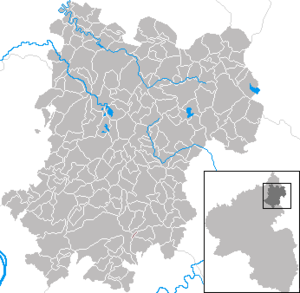
Westerwaldkreis / Byer og kommuner
Kommuner i Westerwaldkreis
Westerwaldkreis er en landkreis i den nordlige del af den tyske delstat Rheinland-Pfalz.